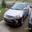
Label: automobile